Church of Ireland

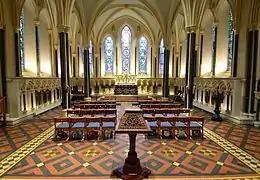
Lady Chapel, St Patrick's Cathedral, Dublin

The Church of Ireland embraces three orders of ministry: deacons, priests (or presbyters) and bishops. These orders are distinct from positions such as rector, vicar or canon.